Boss (engineering)

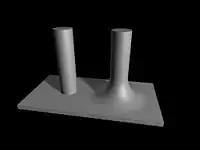
Two bosses in the form of cylinders on a mechanical part. The cylinder to the right is filleted near its base.

In engineering, a boss is a protruding feature on a workpiece. A common use for a boss is to locate one object within a pocket or hole of another object. For instance, some motors use a precisely machined boss on the front face to locate it on the mating part. Like a process on a bone, bosses on castings can provide attachment points or bearing surfaces.